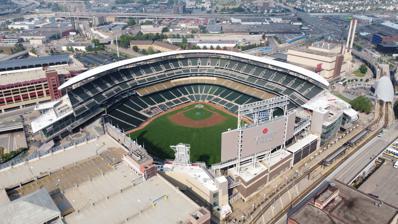
Building: Target Field
Country: United States of America
Year built: 2010
Baseball stadium in Minneapolis, Minnesota Not to be confused with Target Center , a basketball venue also located in Minneapolis. Target Field Target Field in 2021 Target Field Location in Minnesota Show map of Minnesota Target Field Location in the United States Show map of the United States Address 1 Twins Way Location Minneapolis , Minnesota Coordinates 44°58′54″N 93°16′42″W / 44.98167°N 93.27833°W / 44.98167; -93.27833 Public transit Northstar Line Blue Line Green Line at Target Field station Owner Minnesota Ballpark Authority [1] Operator Twins Ballpark LLC Capacity 39,504 (2010–2012) 39,021 (2013–2015) 38,871 (2016) 38,885 (2017) 38,649 (2018) 38,544 (2019–present) Record attendance 45,000+ ( P!nk , August 10, 2023) Field size Left Field – 339 feet (103 m) Left-Center – 377 feet (115 m) Center Field left corner – 411 feet (125 m) Center Field right corner – 403 feet (123 m) Right-Center – 367 feet (112 m) Right Field – 328 feet (100 m) Surface Kentucky Bluegrass Construction Broke ground August 30, 2007 ( August 30, 2007 ) Opened April 12, 2010 ( April 12, 2010 ) Construction cost US$555 million Architect Populous (formerly HOK Sport) Hammel, Green and Abrahamson Project manager International Facilities Group, LLC. Structural engineer Walter P Moore Engineers and Consultants Services engineer M-E Engineers, Inc. General contractor Mortenson/Thor Tenants Minnesota Twins ( MLB ) (2010–present) Minnesota Golden Gophers ( NCAA ) (2011) Website http://www.mlb.com/twins/ballpark/ Target Field is a baseball stadium in the historic warehouse district of downtown Minneapolis . Since its opening in 2010, the stadium has been the ballpark of Major League Baseball 's Minnesota Twins . It is named for Target Corporation , which is headquartered in Minneapolis. The stadium hosted the 2014 Major League Baseball All-Star Game . It has also served as the home of other local and regional baseball events. The ballpark is open-air; though originally designed for baseball, it has also hosted football, soccer, hockey games, and concerts. In 2010, ESPN The Magazine ranked Target Field as the number one baseball stadium experience in North America. Summary Target Field during a game vs. Kansas City in 2010 Target Field is the Twins/Senators sixth ballpark, and the franchise's third in Minnesota. The Twins had played 28 seasons at the Hubert H. Humphrey Metrodome , and before that 21 seasons at Metropolitan Stadium . The Twins shared both facilities with the Minnesota Vikings , and the Metrodome with the University of Minnesota Golden Gophers football team . The final budget for construction was $435 million, of which $175 million was paid by the Twins and $260 million was paid by Hennepin County by way of a 0.15% county-wide sales tax. An additional $120 million in infrastructure costs were split between the county ($90 million), the team ($20 million), Target Corporation ($4.5 million), the Minnesota Department of Transportation ($3.5 million) and the Minnesota Ballpark Authority ($2 million) bringing the project's total cost to US$555 million. Armed Services Appreciation Day, on July 3, 2011. The Twins set a three-game series attendance record (123,385) against the Milwaukee Brewers. History Background The Twins were in their 13th season in the Metrodome when they formally declared their desire to find a new home on July 18, 1994. Carl Pohlad , owner of the Twins, told the Metropolitan Sports Facilities Commission (owners of the Metrodome) the current facility was "economically obsolete" due to changes in the economy of Major League Baseball. This declaration started a process which would culminate nearly 16 years later with the opening of Target Field. In the intervening years, many ideas, financing plans and possible locations came and went. The long process included threats of relocation, infighting between the Twin Cities of Minneapolis and St. Paul , and numerous pieces of legislation (both passed and not passed) at various levels of government. The process spanned the terms of three Minnesota governors , five mayors of Minneapolis or St. Paul , and even two long-tenured Twins managers . Timeline 1961 – The original Washington Senators become the Minnesota Twins, and move to Metropolitan Stadium 1982 – Twins move to HHH Metrodome 1984 – Calvin Griffith sells Twins to Carl Pohlad 1994 – Pohlad declares Metrodome "economically obsolete" 1996 – First new ballpark plan fails to win support 1997 – Second new ballpark plan fails to win support; Minneapolis stadium contributions capped by referendum 1998 – Referendum to build ballpark in Greensboro, NC fails 1999 – Referendum to build ballpark in St. Paul, MN fails 2000 – Eventual site of Target Field identified 2001 – Twins become part of MLB's "contraction" plans 2002 – Hennepin County makes its first financing proposal; St. Paul options eliminated 2005 – Twins and Hennepin County reach financing agreement 2006 – Ballpark legislation enacted 2007 – Construction begins, land dispute settled 2010 – Twins move to Target Field Source: Minnesota Legislative Reference Library Early plans (1994–1999) Immediately following Pohlad's 1994 declaration of intent, the Twins began making plans to build a new, retractable-roof stadium on a site just north of the Metrodome. Extensive conceptual work went into the site and stadium. At that time, the desired site was largely underused as surface parking, despite being adjacent to the Mississippi River, and located in the city's historic milling district . It included land which would be used for the Guthrie Theater (2006), Gold Medal Park (2007), and high-end housing. 1996 The riverfront plan formed the basis for all of the early discussions, and was first presented to the Minnesota Legislature during the 1996 session . It did not pass, largely due to widespread public sentiment that Pohlad, Minnesota's second most wealthy citizen, should pay for a new facility himself. 1997 After that failure, private negotiations between Pohlad and Governor Arne Carlson yielded a deal which was brought to the 1997 legislative session . The Twins had agreed to make an up-front financial contribution to kick-start the project, as well as sell 49% of team ownership to the state. This plan unraveled when local media reported that the complicated "contribution" to be made by the team amounted to a loan from Pohlad which was to be repaid with interest. Public outrage made passing this plan impossible. Later that same year, the voters in Minneapolis overwhelmingly approved a referendum which prevented the city of Minneapolis from ever spending more than $10 million on a professional sports facility without approval from voters. This effectively removed the city from consideration as a financial partner for a new Twins ballpark. 1998 Meanwhile, the Twins’ Metrodome lease was set to expire in 1998. Governor Carlson felt the issue pressing enough that he called a special session of the Minnesota Legislature for that fall. In advance of the session, Pohlad announced he had signed a letter of intent to sell the team to a potential ownership group in North Carolina ( Piedmont Triad ) led by Don Beaver . The sale would be nullified if either a new stadium was approved in Minnesota, or a referendum to build a new stadium in Greensboro failed. The Minnesota legislature not only defeated the stadium bill, but passed a resolution urging Congress to intervene in what it saw to be the worst practices of professional sports. Then, on May 5, 1998, voters in Greensboro rejected the ballpark referendum by a wide margin and the sale of the team was cancelled. Meanwhile, the public had come to view Pohlad very unfavorably. 1999 St. Paul mayor Norm Coleman jumped into this void with an enthusiastic pitch to move the Twins to his city. Several downtown locations were offered, the most likely option being adjacent to the new Xcel Energy Center (though another site considered was in the Lowertown neighborhood, a location which eventually became CHS Field , home of the St. Paul Saints ). A referendum was scheduled to ask St. Paul voters to approve a sales tax increase for the city's contribution to the project, which would have been an open-air ballpark. Once again, Pohlad agreed to "sell" the team contingent upon the outcome of a referendum. This sale would have been to a group led by Minnesota-based billionaires Glen Taylor and Robert Naegele . Because Pohlad was so unpopular, it was thought that removing him from the transaction might help the prospects of the referendum, but it did not. On November 2, 1999, St. Paul voters rejected the plan by a large margin and the concept quickly evaporated. Warehouse District site identified (2000) The threat of the Twins moving to St. Paul had caught the attention of the business community in Minneapolis, which, up to this point, had been largely silent on the issue. During the run-up to the St. Paul referendum in 1999, an independent working group was formed by Minneapolis businessmen Bruce Lambrecht and Rich Pogin, representatives of a group of investors which owned the Rapid Park parking lot in the historic warehouse district on the northern edge of downtown Minneapolis. This group, initially known as Minnesota Urban Ballpark, and later as MN Twinsville, formed with the express purpose of bringing their land into the discussion about sites for a new Twins ballpark. At first, the 8-acre site appeared to be an extremely unlikely location for a modern professional baseball facility. Besides being far smaller than most MLB sites (modern facilities typically require 16–20 acres (6.5–8.1 ha)), it was hemmed in by railroad tracks, a freeway , and two city streets passing on bridges. Though very near to Target Center , it was also adjacent to the Hennepin Energy Recovery Center (HERC), more commonly known as the city's "garbage burner," considered by some to be an undesirable neighbor for a ballpark. But the site's perceived liabilities were easily offset by significant assets. Careful measurements were made by Lambrecht and local architect David Albersman, which proved that there was enough room for a baseball field and the amenities associated with a Major League ballpark. The site was adjacent to three large, underused parking ramps , and at the potential nexus of a light rail line then being planned (ultimately the Metro Transit Blue Line ), and a commuter rail line also under consideration (the eventual Northstar Line ). It was also controlled by a single owner who would be a willing seller. This fact alone would significantly simplify the process of acquisition by a governmental entity for a large-scale project. Owing largely to these logistical advantages, as well as an expansive view of the Minneapolis skyline, and the persistence of Lambrecht and Pogin's group, this site would eventually come to house Target Field. In early 2000, Lambrecht's group commissioned a visit by Earl Santee of Populous (then known as HOK Sport) to evaluate whether the site had the potential to house Major League Baseball. His visit, independent of the Twins and all government entities, happened with no publicity whatsoever. Santee reviewed the site and reacted with skepticism, but saw no fatal flaws, nothing that made a ballpark impossible. He agreed to provide the working group with a concept drawing of a ballpark on that site, an image which was first published in August 2000, and quickly became the center of their ultimately successful campaign. As Santee's dramatic drawing became more widely published, and Lambrecht and Pogin ramped up their lobbying efforts, others began to realize the advantages of the site. This included Mark Oyaas, founder of New Ballpark, Inc., a separate group of downtown Minneapolis business leaders, who sought to create a private financing plan for a stadium. They quickly settled on Rapid Park as their preferred ballpark site, which enhanced its visibility significantly. The Twins, however, completely ignored Rapid Park, and kept their distance from all of the ad hoc working groups. They would eventually go on record as believing that the Rapid Park site was too small and constrained to house the type of facility they sought to build. Committees, contraction and competition (2000–2002) 2000 No fewer than three committees were created in 2000 to offer recommendations on how to proceed. The city of Minneapolis created a panel of citizens known as C-17 to consider various financing models. Their final report , issued in February 2001, while not specifically recommending a site, heavily featured the concept drawing of the Rapid Park site on multiple pages. The committee recommended that the city continue its discussions with New Ballpark, Inc., in the hopes of finding a private financing solution. Even before the work of the C-17 was complete, another (unnamed) group of staff analysts within city government, working with the Metropolitan Community Development Agency (MCDA), formally recommended the Rapid Park site to the City Council. Simultaneously, the Twins assembled a 130-member advisory group, dubbed Minnesotans for Major League Baseball, which met to discuss possible stadium alternatives. Their deliberations included a meeting with Bud Selig , commissioner of baseball, to discuss economic issues within the sport. Their final report did not recommend a site (and did not even mention Rapid Park), but did provide advice to the team on how to proceed in winning public approval for any plan. Late in 2000, Twins CEO Chris Clouser proposed playing three games in a temporary outdoor stadium to be built adjacent to the Mall of America in Bloomington . He hoped to demonstrate the pleasures of outdoor baseball as a way of jump-starting the political process. The proposal ran into problems from insurance companies, the Minnesota Vikings (who stood to lose Metrodome revenue) and Major League Baseball. It was ultimately scrapped. 2001 During the 2001 legislative session , the Twins pushed for a new financing plan based on ideas gleaned from their advisory committee. The $300 million site-neutral plan would have featured a $150 million contribution from the Pohlads, $50 million from private enterprises, and the remaining $100 million in the form of an interest-free loan from the state of Minnesota. Many viewed the deal as significantly better for taxpayers than the 1997 plan, but the details of the financial arrangements once again were very complicated. Ultimately, the proposal fell victim to a political climate filled with distaste for the economics of baseball, general anti-stadium sentiments, and an unrelated budget standoff which nearly shut down the Minnesota government. Despite that legislative misfire, in the summer of 2001 the city of Minneapolis became quite serious about the warehouse district site for a ballpark, after selecting the Twins' preferred riverfront site to house the new Guthrie Theater. Though no deal was struck to purchase the Rapid Park land at that time, an initial valuation of $10 million was assumed by the city for a roughly 10-acre (4.0 ha) parcel. Though not a realistic amount, it did fall conveniently within the restrictions of the 1997 referendum. The Twins were not involved in these discussions, and still exhibited no public interest whatsoever in the warehouse district location. The Twins, stung by the repeated rejections, and feeling that they had no real prospects for a new ballpark in the Twin Cities, next became officially associated with Major League Baseball's long-rumored "contraction" plans. On November 6, 2001, MLB owners voted 28–2 to authorize the elimination of two teams , the Twins and the Montreal Expos (though the teams were not named publicly). The Pohlads were reportedly offered a $250 million check to fold their franchise. This attempt at placing more pressure on decision-makers ultimately failed—spectacularly and quickly—when, a mere 10 days later, Hennepin County District Court Judge Harry Crump ruled that the Twins, by virtue of Major League Baseball's federal anti-trust exemption, could not act as a typical business and simply buy out their Metrodome lease. Their standing as a community asset meant that they had an obligation to honor the lease and continue playing. His decision was upheld by the Minnesota Court of Appeals on January 21, 2002, and the Minnesota Supreme Court refused to hear an appeal on February 5, 2002, effectively ending contraction as a negotiating tactic (though its echoes would remain until a new labor agreement between MLB and the MLBPA was reached on August 30, 2002). 2002 Even as the Twins were forced to continue playing in 2002, the seeds of the eventual financing solution were sown when Hennepin County , in which the city of Minneapolis is located, began to express interest in being a financial partner in a ballpark. Unfortunately for the Twins, Minnesota governor Jesse Ventura wanted to foster competition between the various localities, thinking it would spur more creativity in the structure of any deal. Instead, St. Paul legislators, led by new mayor Randy Kelly , and aided by Hennepin County legislators wanting to keep their constituents off the hook, played hardball, and amended the ballpark bill so that only cities—not counties—could become financial partners in a ballpark. They knew that this move would eliminate both Hennepin County and Minneapolis (by virtue of the $10 million cap on any contribution), and leave only St. Paul as a viable partner. The bill passed, and Ventura signed it, but the strategy backfired. The Twins investigated and quickly rejected St. Paul as an implausible place to build. Nothing came of the bill, and it effectively ended any serious talk of the team moving to St. Paul. As 2002 ended, the Twins proclaimed publicly their dissatisfaction with the Rapid Park site. Twins president Dave St. Peter was quoted as saying that the site was "set off to the side of Downtown, and [has] the garbage incinerator issue." Evolving deals (2003–2005) 2003 With the 2003 Minnesota Legislature locked in bitter budget issues, the ballpark was never a central focus. No ballpark bill was passed during the session. New governor Tim Pawlenty , who, as a legislator, had been against public spending on stadiums, created the 20-member Stadium Screening Committee to "solve Minnesota's stadium conundrum." The committee was notable primarily for focusing equally on facilities for the Vikings and the Twins. They requested proposals from anyone anywhere with an idea for a stadium, and received 26, some more serious than others. Serious baseball proposals were received from Hennepin County/City of Minneapolis, and the City of St. Paul. The Twins, though they did not either send or endorse a proposal, did premiere a new design and scale model for the committee. Football proposals were received from the cities of Blaine and Eden Prairie. In the end, the recommendations in their final report (issued on February 2, 2004) were so general that they added nothing new to the debate, and the committee was dismissed as being for appearances only. Separately, Bruce Lambrecht and Rich Pogin reframed the discussion of their site with a proposal to create "Twinsville" as a neighborhood anchored by the new Twins ballpark. Concept drawings showed apartment buildings, commercial buildings and townhouses flanking the ballpark to the north and south, all clustered around a newly daylighted Bassett Creek (which runs in a deep culvert beneath the land). In a nod to Pawlenty's football focus, one provocative drawing included a football stadium to the west (on the current HERC site), sharing a retractable roof with the baseball facility. But this concept also hinted at the possibility that the land might have more valuable uses than as a home for the Twins, an idea which would play a significant role later. Nevertheless, their reframing succeeded in jump-starting interest in the project as plans began to form for bringing about action during the forthcoming 2004 legislative session. The year ended with Minneapolis officially authorizing negotiations with Land Partners II (the investment group which owned the Rapid Park site) to gain control of the land. 2004 Early in 2004 the Twins unveiled a new vision of a stadium which could be built on any site with a footprint of at least four square blocks. Two concept drawings, with and without a retractable roof, were accompanied by a scale model (with roof) which was displayed at TwinsFest in January at the Metrodome. The report of Gov. Pawlenty's Stadium Screening Committee set off what the Star Tribune described as "bitter financing competition between St. Paul and Hennepin County." Though never seriously in the running, St. Paul's efforts effectively sabotaged Hennepin County again. Pawlenty advanced a plan that could build up to three stadiums (Twins, Vikings, and Gophers) albeit with uncertain financing. That uncertainty, combined with dollar amounts now in the billions, and intense partisan bickering over unrelated budget issues, meant that the stadium bill took a back seat and was not passed during the 2004 session . Behind the scenes in 2004, Hennepin County, led by commissioner Mike Opat , continued negotiations with the Twins, settling on the rough framework for financing which was ultimately used. And the city of Minneapolis, acting on the recommendation of its own advisory committee, worked out an option (assignable to Hennepin County) to purchase the Rapid Park land. They agreed to pay $12.95 million plus 5 acres (2.0 ha) of adjacent land in exchange for the rights to purchase the 8-acre (3.2 ha) main ballpark site, effectively agreeing to pay $4.3 million per acre. This agreement expired at the end of 2004 when no stadium bill was passed, but it would play a key role in the later condemnation proceedings. 2005 On April 26, 2005, Hennepin County and the Twins announced that they had reached a deal on financing. It closely matched what would be the eventual funding solution. In it, the Twins essentially relinquished their desire to put a roof on any new facility, accepting that it was not a financial possibility. Though the ballpark was a subject of sometimes intense discussion in the 2005 Minnesota Legislative session , it fell victim to a political climate which resulted in a lengthy shutdown of Minnesota government due to a budget impasse. No action was taken in either the regular session or the special session which resolved the budget dispute. Until the very end of the year, proponents held out hope that Pawlenty would call a second special session just for the purpose of dealing with the stadium issue, but he did not. Success (2006) With the entire Minnesota Legislature up for reelection in 2006, the session began with no expectation that a ballpark bill could pass. All parties were now committed to both the Hennepin County financing plan and the Rapid Park site, meaning all of the building blocks were in place for a deal, but optimism among the stakeholders was almost impossible to find. On April 18, 2006, Hennepin County formally approved a plan to contribute $392 million to a Twins ballpark on the Rapid Park site. The funds would be raised through a county-wide 0.15% sales tax which would also raise funds to support the Hennepin County Libraries and youth sports activities within the county. The plan was exempted from any public referendum. Final deliberations in the legislature centered on whether a referendum either was or should be required for any portion of the financing. All sides recognized that such a requirement would kill the project, and thus it became a proxy for deciding whether a ballpark should be built at all. On May 20, 2006, the Minnesota Legislature approved a bill authorizing a new Twins ballpark on the Rapid Park site at an initial budgeted cost of $522 million. The cost was to be split between the Minnesota Twins (25%) and Hennepin County (75%). The Twins agreed to a total contribution of $130 million. A public referendum was not required. On May 26, 2006, Governor Tim Pawlenty signed the legislation in front of a large crowd at the Metrodome before the start of a Twins game. Several procedural votes were still necessary by the Hennepin County Board, any of which had the potential to derail the project. The final of these was held on August 29, 2006, officially authorizing the imposition of the sales tax, effective January 1, 2007. With the success of this vote, all legislative pieces were in place to formally authorize the ballpark, though acquisition of the Rapid Park land remained. Construction of Target Field began on May 21, 2007. Land dispute (2007) As work began on the ballpark, a final major snag threatened to derail the entire project for almost a year. The bill authorizing the financing of Target Field specified a cap of $90 million for onsite infrastructure costs, which included land acquisition. Surprisingly, even though they were now authorized, Hennepin County did not take any action to acquire the land until very late in 2006. Eventually, it was revealed that the county had budgeted $13.5 million for the land, or about $1.7 million per acre for 8 acres (3.2 ha), mistakenly assuming they could acquire it for roughly the dollar amount of the 2004 option agreement between the city of Minneapolis and Land Partners II (the investment group which owned Rapid Park). The dollar amount on that deal had been $12.9 million, though the deal had also included 5 acres (2.0 ha) of adjacent land. Effectively, it would have paid for only three acres of the 8-acre (3.2 ha) site that Hennepin County now needed to acquire, at a proposed price of $4.3 million per acre. In addition to those numbers being far apart, much had changed since the 2004 deal expired. The Hiawatha Light Rail (later Blue Line) had opened and become a huge success. Funding for the Northstar commuter rail line had been approved. As anticipated, these two lines would eventually converge on the northwest corner of the Rapid Park Site, now the likely location for a future multi-modal transportation hub . The site itself had been rezoned in 2005, allowing its development into high end commercial and residential space. Land Partners II had entered into a development agreement with Hines Corporation for this purpose, as a backup in the event that the land was not chosen as home for the Twins. Given the scarcity of land available in downtown Minneapolis, the land owners had multiple reasons to believe that the land's value had, in fact, increased substantially since 2004, with or without a ballpark. Still, Lambrecht and Pogin, now acting as spokesmen for Land Partners II and Hines, had long been on record as "willing sellers" of the land for a ballpark, stipulating only that their investment group would expect "fair market value." Eventually, they admitted that they fully expected the transaction to take place in eminent domain ( condemnation ) proceedings, but accepted that inevitability because it would likely result in a fair purchase price, which they had reason to believe would be at least as much as the per-acre amount of the 2004 deal, or $4.3 million per acre (approximately $34 million for the entire 8-acre site), and perhaps significantly more due to market changes. Hennepin County claimed that accepting the price set by an eminent domain judge was not an option for them, due to the infrastructure cap. Any additional money needed for the land would have to come out of some other piece of infrastructure. If the price set by a judge came in over their budget, they would have no funds to pay, and the project could collapse. But eminent domain did offer them the advantage of getting started on construction while working out the details of the land price later. On September 19, 2006, Hennepin County officially authorized acquisition of the land, including doing so under eminent domain proceedings, if necessary. In late October the initial county appraisal of the land came in at the same $13.5 million that had been budgeted. Eminent domain proceedings were then initiated on November 1, 2006, as a precaution in case no agreement on land value could be reached by the time construction needed to start. The county set March 1, 2007 as the target date for finalizing acquisition of the Rapid Park site. There had still been no negotiations between the county and the land owners. After months passed without an agreement, a harsh war of words erupted in the media in February 2007. The Twins angrily cancelled a planned unveiling of the ballpark design scheduled for February 15, declaring that the entire project was in jeopardy. Jerry Bell of the Twins and Mike Opat of Hennepin County gave multiple interviews in which they described the land owners as being "unwilling sellers," "greedy," "lawyered-up," painted them as "greedy landowners in black hats," and as not negotiating in good faith. Lambrecht and Pogin continued to insist that they had an obligation to their investors to secure nothing more than "fair market value" for the land. They repeatedly said that they would accept whatever valuation was determined in eminent domain proceedings, while media reports would later reveal their internal valuation (required by eminent domain laws) to be $65 million. In early April 2007 Hennepin County received assurances that the Twins would provide additional funds, if necessary, to cover cost overruns on infrastructure, including the land acquisition. This allowed the initiation of "quick take" proceedings, and the county gained control of the site effective May 1, 2007, with a final sale price to be determined later. This effectively mitigated the problem of the infrastructure cap and allowed the unveiling of the ballpark design on April 12, and construction to begin on May 21, 2007. Despite the beginning of construction, the land stalemate dragged on for months, as did the harsh rhetoric in the media. Some members of the media and public placed blame on Hennepin County for not securing the land before getting authorization to build the ballpark, while others laid the blame on the sellers for allegedly increasing their price once the legislation passed. On August 19, 2007, a three-member condemnation panel set the value of the land at $23.8 million by a vote of 2–1. The next day, a separate opinion valuing the land at $33.2 million was filed by the dissenting judge. The landowners immediately announced that they would appeal the condemnation ruling, and a court date was set for November. Ten days later, on August 30, 2007, the ceremonial groundbreaking took place, despite the ongoing land dispute (the event had been scheduled for August 2, but was postponed in the aftermath of the I-35W bridge collapse ). Eventually, after exchanging divergent values for several weeks, both parties agreed to mediation, and with the November court date fast approaching, the final agreement was reached on October 12, 2007, with a negotiated price of $29 million. To make the deal possible, the Twins had agreed to make up the $15 million difference between that price and what Hennepin County had originally budgeted. In exchange, they received the right to develop several acres near the ballpark. Land Partners II received property and air rights over Dock Street, which was to be created for access to the ballpark from the north. With the establishment of the land value, the final potential obstacle to the completion of Target Field was resolved. Naming On September 15, 2008, the Twins and Minneapolis-based Target Corporation announced that the ballpark would be named Target Field. Financial terms of the naming rights agreement were not disclosed. The company's investment also funded a pedestrian bridge from the ballpark to downtown, Target Plaza, more seating, canopies and public art. Design Exterior of Target Field, including a view of the commuter platform at Target Field station . Designed by Populous with Bruce Miller as principal lead, Target Field is a modern take on other Populous-designed stadiums such as Oriole Park at Camden Yards in Baltimore, PNC Park in Pittsburgh, and Oracle Park in San Francisco. View of downtown Minneapolis from Target Field, May 14, 2014, with the Target Center in background The architects tried to avoid creating a replica of the old-style brick Camden Yards or modern urban design of the new Nationals Park (both also designed by Populous). Instead, the design for the stadium employs local limestone, heated viewing areas and a heated field. The stadium does not have a roof, but there is a canopy above the top deck. The stadium is integrated with the intermodal Target Field station which connects the Metro Blue and Green Line light rail service with the Minneapolis terminus of the Northstar commuter rail line leading from the northwest. Walter P Moore served as the structural engineer for the stadium and canopy. The stadium does not have a retractable roof , though one was considered initially. Such a roof was cited to add $100 million to the total budget and none of the parties (Twins, Hennepin County , or Minnesota Legislature ) were willing to pay for that cost. Much like other northern cities with outdoor professional baseball (i.e. Chicago, Detroit, Boston, Cleveland, New York), the weather in Minneapolis during a 162-game baseball season and playoffs can vary from early-spring snow to rain and hot, humid weather. The Metrodome was climate-controlled, and thus, protected the baseball schedule during the entire time that it had been the venue for the Minnesota Twins. However, many Twins fans and baseball purists argue that this same sterile, climate-controlled environment creates a less-than-desirable atmosphere for watching baseball. The architect also tested the feasibility of heated seats. The site is about the same size as that of Fenway Park , and the ballpark holds roughly the same number of seats. The site is bounded by 3rd Avenue (southeast, right field, across from Target Center); 5th Street North (northeast, left field); 7th Street North (southwest, first base); Hennepin Environmental Recovery Center [garbage incinerator ] and 6th Avenue North (northwest, third base). 3rd Avenue is a westbound one-way street which dips down under the right field seats and serves as a ramp to I-394 westbound. A separate, small westbound segment of 3rd Avenue, connecting 7th Street North with Glenwood Avenue, was renamed "Twins Way". The ballpark's street address, "1 Twins Way", is at the "foot" of the renamed street. Construction The site of Target Field, two days before construction commenced on May 21, 2007. The location is bordered by 7th St. N (overpass on left), the Hennepin Energy Recovery Center, 5th St. N (overpass on the right side), and the 394 exits and downtown parking ramp (foreground). The tall red building is the Ford Centre. The same site as above, approximately one year later (357 days) The same site as above, 378 days after the previous photo and approximately two years (733 days) since construction commenced Mortenson Construction of Minneapolis built the stadium. Metropolitan Mechanical Contractors completed the mechanical contracting. Danny's Construction Company erected the structural steel.  Subcontractors involved in the concrete work include CECO Concrete Construction, Gephart Electric, E&J Rebar, Ambassador Steel Corporation, Amsysco Inc. , and Nordic Construction/Cemstone. The first concrete slab was poured on December 17, 2007. The concrete portion of construction was completed in November 2008 with a roof deck pour for the Twins administration building. In March 2009 Tekna Kleen (commercial cleaning company), started doing the finishing cleaning touches to Target Field. In late August, 2009, the playing field was installed. The Twins received the certificate of occupancy from Mortenson Construction on December 22, 2009. The Twins staff moved in on January 4, 2010. LEED Certification Target Field was initially awarded LEED Silver Certification by the U.S. Green Building Council, the second LEED-certified professional sports stadium in the United States, after Oracle Park . It is one of 3 baseball stadiums with LEED certification (the other being Nationals Park ). In 2017, Target Field was recertified LEED Gold, the first sports site in the nation to be so designated. Upgrades The right field scoreboard, photo taken March 2011. On February 12, 2008, the Twins announced $22.4 million in upgrades to the original design, and increased the Twins ownership stake in the ballpark to $167.4 million, bringing the total ballpark cost to $412 million. The upgrades were mainly based around increasing fan experience and comfort. The upgrades included an enlarged canopy soffit (the largest in baseball), protecting fans further from the elements, in light of the stadium not having a roof. The Twins also upgraded the scoreboard – the fourth-largest in Major League Baseball – from standard definition to a high definition display from Daktronics measuring 101 feet (31 m) long and 57 feet (17 m) high. Other upgrades included warming shelters, changing 100,000 square feet (9,300 m 2 ) of the exterior surface to Kasota stone , and increasing the number of restrooms and concession areas. The park features a modernized version of the original "Minnie and Paul Shaking Hands" logo used on the team's original uniforms from 1961 until 1986 (the logo has also been on the home uniforms since 2001). When a Twins player hits a home run, the Minnie and Paul sign lights up with strobe lights surrounding the Minnesota state outline and Minnie and Paul shake hands, akin to the Liberty Bell used at Citizens Bank Park in Philadelphia. The original flagpole from Metropolitan Stadium – completely restored – is located on the right field plaza. The flagpole was located at the American Legion post in Richfield after Metropolitan Stadium's closing, and was donated back to the Twins by the Legion as a gesture of goodwill. On November 10, 2010, the Twins announced a number of upgrades to Target Field, all of which were completed in time for the 2011 season. Highlights among the upgrades included a scoreboard in right-center field and the "Twins Tower" (a 100-foot (30 m) tall illuminated tower), next to the new scoreboard. Other changes include free Wi-Fi service for fans, expanded concession stand menus, and the addition of more radiant heaters and artwork around the ballpark. In total, the changes were expected to cost the Twins $4–6 million. Additionally, the 14 black spruce trees located in the batter's eye were removed, following hitters' complaints that the trees interfered with the ability to see pitches as they would sometimes sway in the wind. The batter's eye wall itself was covered in a black material designed to reduce glare. Panorama of Target Field, taken from the concourse inside Gate 29. Non-baseball events Concerts This is not a complete list of every concert hosted at Target Field, but it does highlight the most noteworthy so far. Date Artist Opening act(s) Tour / Concert name Attendance Revenue Notes July 8, 2012 Kenny Chesney Tim McGraw Grace Potter and the Nocturnals Jake Owen Brothers of the Sun Tour 42,524 / 42,524 $4,483,461 Tickets sold out in four hours July 12, 2013 Kenny Chesney Zac Brown Band Eli Young Band Kacey Musgraves No Shoes Nation Tour 43,940 / 43,940 $4,979,216 August 2, 2014 Paul McCartney — Out There Tour 43,143 / 43,143 $4,949,623 Dropped a possible concert at the stadium in 2011 due to scheduling conflicts. It was his fifth solo concert in Minnesota, which managed to encompass all the Twins' ballparks, given McCartney performed in the Metrodome in 1993 as well as Metropolitan Stadium with The Beatles in 1965. Tickets were sold out in 20 minutes. July 18–19, 2015 Kenny Chesney Jason Aldean Brantley Gilbert Cole Swindell Old Dominion The Big Revival Tour 84,479 / 84,479 $7,816,355 May 28, 2016 Zac Brown Band Drake White & The Big Fire Black Out the Sun Tour 28,839 / 39,077 $2,330,737 July 28, 2017 Billy Joel Gavin DeGraw Billy Joel in Concert 38,964 / 38,964 $4,753,087 July 29, 2017 Florida Georgia Line Backstreet Boys Nelly Chris Lane Smooth Tour 37,592 / 37,592 $3,109,656 June 30, 2018 Eagles Jimmy Buffett An Evening with the Eagles 2018 42,185 / 42,185 TBA July 21, 2018 Luke Bryan Sam Hunt Jon Pardi Morgan Wallen What Makes You Country Tour 36,078 / 36,385 $2,921,581 July 27, 2018 Def Leppard Journey Cheap Trick Def Leppard & Journey 2018 Tour 37,960 / 37,960 $3,333,263 August 10, 2018 Zac Brown Band OneRepublic Down the Rabbit Hole Live TBA TBA August 23, 2021 Green Day Fall Out Boy Weezer The Interrupters Hella Mega Tour 36,520 / 36,520 $3,702,376 Originally scheduled for August 11, 2020. July 14, 2023 The Killers Death Cab for Cutie The Flaming Lips Cannons, Yam Haus TC Summerfest TBD / 36,520 July 15, 2023 Imagine Dragons AJR Chelsea Cutler Em Beihold, Talk TC Summerfest TBD / 36,520 August 10, 2023 P!nk Pat Benatar Neil Giraldo Grouplove Summer Carnival Tour TBD / 36,520 Biggest single-day attendance (44,152+) July 28, 2024 Foo Fighters The Pretenders L7 Everything or Nothing At All TBD / 36,520 August 17, 2024 Green Day The Smashing Pumpkins Rancid The Linda Lindas The Saviors Tour August 19, 2024 Def Leppard Journey Steve Miller Band The Summer Stadium Tour In 2013, Target Field has hosted every summer the Skyline Music Festival, named so because its seating, with only the seats around third base in an Amphitheatre -like manner, allows for extensive views of the Minneapolis skyline. The inaugural edition was held on July 26, 2013, featuring three of four bands in a package tour – Soul Asylum , Matthew Sweet and Big Head Todd and the Monsters , each of whom played one of their past albums in their entirety – along with Minnesota band Gear Daddies . The 6,752 tickets allowed by the section were sold out. The following edition was extended to two nights. August 8 featured an indie rock night sponsored by KCMP , featuring Andrew Bird , The New Pornographers , Thao and the Get Down Stay Down , S. Carey and Dosh . The following night was headlined by Melissa Etheridge , accompanied by the returning Gear Daddies, along with The Honeydogs , O.A.R. and The Rembrandts . Attendance was 2,500 for the first night and 5,500 for the second. In 2014, pop rock group Panic! At The Disco performed on the field during the 2014 All Star Game. In 2022, country music star Thomas Rhett performed a short set during the NHL Winter Classic. He performed in -5 degree weather, quite possibly the coldest concert in Minnesota history. Beginning in 2022, post game concerts would take place on the field. The first being Cole Swindell on August 4. In 2023, postgame concerts included T-Pain on June 15 and Carly Pearce on August 24. Flo Rida performed a post game concert in 2024. College football Date Winning Team Result Losing Team Attendance September 23, 2017 University of St. Thomas 20-17 St. John's (MN) 37,355 August 31, 2019 North Dakota State 57-10 Butler 34,544 September 16, 2023 South Dakota State 70-7 Drake 18,174 Soccer Date Winning Team Result Losing Team Tournament Spectators June 25, 2016 Club León 4-2 Minnesota United FC Club Friendly 18,505 Hockey Target Field was scheduled to host the 2021 NHL Winter Classic on January 1, 2021, but the event was postponed due to the COVID-19 pandemic. The 2022 NHL Winter Classic was held at the stadium on January 1, 2022. The St. Louis Blues defeated the Minnesota Wild 6-4. During the game, the temperature recorded was a high -3 degrees to a low -9. Features This section is in list format but may read better as prose . You can help by converting this section , if appropriate. Editing help is available. ( December 2017 ) The stadium The popular left-field Budweiser roof deck features mostly standing room and the only bonfire in the Majors. The bullpens are "double-decker" style in left-center field.  The Twins' pen is farthest from the field, with the opposing team's pen below it, closest to the field. The batter's eye featured 14 young black spruce trees (each about 6 feet high) the first year.  After criticism from Twins and opposing players concerning the shadows that they cast, the trees were removed prior to the second year.  Some were auctioned to fans and ticket holders while the rest were donated to Minnesota state parks . Kasota limestone is used in much of the stadium and is from Kasota , near Mankato . The admission gates are numbered according to former Twins legends and roughly located near to the positions that they played; Left field gate is #6 honoring Tony Oliva (with his bronze statue nearby) Centerfield gate is #3 for Harmon Killebrew Target Plaza gate (in right field) is #34 in tribute to Kirby Puckett Right field gate is #29 in tribute to Rod Carew Home plate gate is #14 in honor of Kent Hrbek (featuring his bronze statue) Target Plaza Target Plaza is the gathering area behind the right field gate (Gate 34). On the wall of the adjacent parking garage facing the ballpark is a wind veil that makes waves as the wind blows.  At night, color-changing lights add to the effect. Near the wind veil there are nine topiary frames each 40 feet (12 m) high shaped like baseball bats with hops growing on them. They are lit up every night with the same color changing scheme as the veil, however, during games they are lit up red, in sequential order, to denote the current inning. In this plaza are statues of former players Kirby Puckett , Rod Carew , Kent Hrbek and Harmon Killebrew , as well as former owner Carl Pohlad , his wife Eloise Pohlad , and Twins mascot TC Bear. Following protests over the murder of George Floyd , a statue of former owner Calvin Griffith was removed in June 2020 because of his history of racist comments. A large "Golden Glove" sits in the plaza in recognition of all Twins players to win the Gold Glove Award .  The statue can be sat on and is a popular photo attraction.  It is located exactly 520 feet (160 m) from home plate, the distance of Harmon Killebrew's longest home run at Met Stadium (although his was hit into the left field upper deck). There is also a monument that shows all the venues that Minnesota-based baseball teams played in. On the rails of the pedestrian skybridge are pennants that contain the rosters of all the Twins teams, and pennants of players, coaches, front office people, and other contributors who have been elected to the Twins Hall of Fame. The field The main flagpoles are in right field near the Plaza.  The largest pole, which flies the American Flag and POW/MIA Flag, is the original pole used at Metropolitan Stadium .  It was relocated to the Richfield Legion Post 435 after the Met was demolished, and, after being cut in half and refurbished, was re-installed for baseball at Target Field.  The first flags—both US and POW/MIA—donated by Post 435 were raised at the first Twins exhibition game by veteran and flagpole historian B.W. McEvers of Bloomington. On September 6, Jim Thome hit a solo home run against the Kansas City Royals that hit the flag pole. The championship banners fly on small flagpoles located on the upper rim of the stadium beyond left field.  Each pole recognizes each division, league, and world championship since the team's arrival in 1961 .  On the stadium's upper rim in right-center field are small flagpoles that fly the flag for all the teams (including the Twins) in the division.  The order that the flags fly are determined by the divisional standings. Home plate is the same one used at the Metrodome.  After the Twins' final dome game (Game 3 of the 2009 ALDS ), the plate was dug up and later installed at Target Field. In addition, several handfuls of dirt were taken from the sliding pit and pitcher's mound areas from the Metrodome and scattered near their counterparts at Target Field. The diamond is aligned east (home plate to center field) at an approximate elevation of 850 feet (260 m) above sea level . Twins bars and restaurants At Target Field, there are four prominent bars and restaurants: The Town Ball Tavern is located on the upper concourse by the left field corner, and is famous for serving the Jucy Lucy burger. The wood flooring is the same used on the basketball court at the Minneapolis Armory during the NBA Minneapolis Lakers stay, before leaving for Los Angeles. Hrbek's is located on the main concourse behind home plate, and is named after former Twins first baseman Kent Hrbek . There are two bars located on the upper concourse behind home plate, collectively called the Two Gingers Pubs. In one of these bars, fans can watch the Target Field organist, Sue Nelson, perform during games. Out of these three bars and restaurants, the Two Gingers Pub (formerly known as the Twins Pub) is the only one that does not serve food, however it is the only one in which the field is visible from inside. The former Metropolitan Club (reserved for season ticket holders) was renovated prior to the 2019 season as restaurant Bat & Barrel, along with expansion of Target Plaza by moving Gate 34 further toward 1st Ave. Concessions throughout also include several Minnesota favorites like walleye, wild rice soup, Kramarczuk's sausages, as well as a "State Fair Foods" stand where many items are served "on a stick", such as the J.D. Hoyt's pork chop. Target Field sells Killebrew Root Beer at concessions locations in cans and in root beer floats. In 2018, PETA declared Target Field number one on its annual list of vegan -friendly ballparks, thanks to the availability of foods like tofu vindaloo, vegan Sriracha Brats and Italian Sausages, Daiya cheese pizza, and Field Roast burgers and dogs. Minnie and Paul logo Minnie and Paul, representing the Twin Cities, is the logo for the Minnesota Twins. The large original version of the Twins' original "Minnie and Paul" logo (designed by local artist, Ray Barton ) stands in center field.  It shows two players wearing the uniforms of the two minor-league teams that played in the Twin Cities before the Twins' arrival, the Minneapolis Millers and St. Paul Saints , shaking hands across the Mississippi River .  During various points in the game, the strobe lights surrounding the logo flash. This sign was a concept designed and illustrated by RipBang Studios but built by others. When the Twins score a run by any means other than a home run, the strobe lights trace the border from the bottom-left corner for each Twins player that crosses home plate, symbolizing that a Twins player rounded the bases. For each strikeout, the corners of the sign flash to portray the strike zone. The strobe lights will flash at the end of the top of an inning if the Twins do not surrender a run during the inning. After a Twins home run, the strobe lights flash, Minnie and Paul shake hands, and the Mississippi River flows. After a Twins victory, the "T" and "s" in "Twins" will blink to show the message "Twins win" in addition to the animation shown following a Twins home run. The Sign was updated for the 2023 season now including more LED lights with "Twins Win" being the words above Minnie and Paul. Minnie and Paul's hands physically shake up and down as well instead of the use of neon lights. METRO and commuter rail connections The stadium is well-connected to the city's transit network, being immediately adjacent to the "A" and "B" parking ramps of the large ABC Ramps complex at the end of Interstate 394 , which include two major transit bus terminals and link to the rest of downtown Minneapolis via skyway .  Over 8,000 people typically arrive to each game via the Metro Blue Line and Metro Green Line , both of which terminate at Target Field Station , just 10 yards from the park's Gate 6. For fans arriving from the northwest suburbs, the Northstar Line commuter rail terminates in downtown Minneapolis with a station underneath the ballpark. Park firsts The first "soft event" at Target Field was an open house held for season ticket holders on March 20 and 21, 2010. First Pitch at Target Field, thrown by Jordan, Minnesota native T.J. Oakes of the University of Minnesota Golden Gophers on March 27, 2010. The first baseball game at the new ballpark took place on March 27, 2010, with a college baseball game between the University of Minnesota and Louisiana Tech attended by 37,757 fans. The Twins played two preseason games against the St. Louis Cardinals on April 2 and 3, while the stadium's inaugural regular season game was on April 12, 2010 against the Red Sox . Opening day (April 12, 2010) Statistic Player(s)/Team Score Minnesota Twins 5, Boston Red Sox 2 First Pitch Carl Pavano (Twins) First Batter Marco Scutaro (Red Sox) First Hit Marco Scutaro (Red Sox) First Double Dustin Pedroia (Red Sox) First Triple Justin Morneau (Twins) First Run Denard Span (Twins) First RBI(s) Michael Cuddyer (Twins) First Strikeout David Ortiz (Red Sox) by Carl Pavano (Twins) First Home Run Jason Kubel (Twins) (off Scott Atchison , Red Sox, bottom 7th) First Twins Batter Denard Span First Stolen Base Denard Span (Twins) First Double Play 4-6-3: Orlando Hudson to J. J. Hardy to Justin Morneau (Twins) First Win Carl Pavano (Twins) First Save Jon Rauch (Twins) First Loss Jon Lester (Red Sox) First Walk Denard Span (Twins) Other firsts Statistic Date First Pinch-Hitter Jim Thome (Twins) April 14, 2010 vs. Boston Red Sox Suspended Game May 25, 2010 vs. New York Yankees Inside The Park Home Run August 21, 2011 vs. New York Yankees by Curtis Granderson Twins Grand Slam September 27, 2011 vs. Kansas City Royals by Rene Tosoni Rainout May 7, 2010 (scheduled vs. Baltimore Orioles ) Doubleheader May 8, 2010 ( Day-Night DH vs. Orioles) Extra Inning Game May 22, 2010 vs. Milwaukee Brewers (12 innings) Walk-Off Hit July 18, 2010 vs. Chicago White Sox by Delmon Young Walk-Off Home Run August 17, 2010 vs. Chicago White Sox by Jim Thome Postseason Game October 6, 2010 vs. New York Yankees All-Star Game Hosted July 15, 2014 – National League @ American League Soccer Match Hosted June 25, 2016 – Minnesota United FC vs Club León Football Game Hosted September 23, 2017 – St. Thomas Tommies vs St. John's Johnnies Walk-off Grand Slam July 15, 2018 vs. Tampa Bay Rays by Brian Dozier Comparison to the Metrodome Characteristic Target Field H.H.H. Metrodome Seats 38,544* 46,564** Lower Deck Seats 19,000 21,621 Private Suites 54 115*** Group Party Suites 12 1 Club Level Seats 7,000 — Upper Deck Seats 13,468 28,779 Disabled Seating 820 190 Lower/Club Seats between 1st and 3rd Base about 12,037 6,679 Outfield Seats about 6,748 18,594 Seats with Obstructed Views < 200 1,392 Main Concourse 40 feet (12 m), open to field 22 feet (6.7 m), closed to field Total Restrooms 34 16 *This is the official capacity.  However, Standing Room Only (SRO) tickets are available that can increase this capacity by approximately 2,500+. **6,000 seats were covered by a curtain; these and others made the stadium expandable to 55,883 during baseball playoffs and certain games in the last homestand and one-game playoff in October 2009. ***Controlled by the Minnesota Vikings football team. Field dimensions are roughly comparable, with the left field area being a few feet closer to the plate, and the center field area being bounded by a 45° facet instead of a quarter-circle. The Twins' previous homes in the Twin Cities, Metropolitan Stadium and the Metrodome, were friendly to hitters. The team intended to build Target Field as a "neutral" park, favoring neither hitters nor pitchers. However, following the 2010 regular season, statistics seemed to show that the park played more to the favor of pitchers than hitters. It became known as a "pitcher's park" in that it is difficult for batters to hit home runs and the pitcher has an advantage. Twins star Justin Morneau spoke for many of the players' concerns by calling "right-center to left-center... ridiculous" and that it is "almost impossible for a right-handed hitter to [homer to the] opposite field and very difficult for lefties". Since 2010, further studies indicated both the Twins and their opponents fared much better in  other offensive categories in spite of the lack of home runs and runs scored. Target Field doesn't come off as being primarily a pitcher's park anymore. See also Baseball portal United States portal List of NCAA Division I baseball venues References